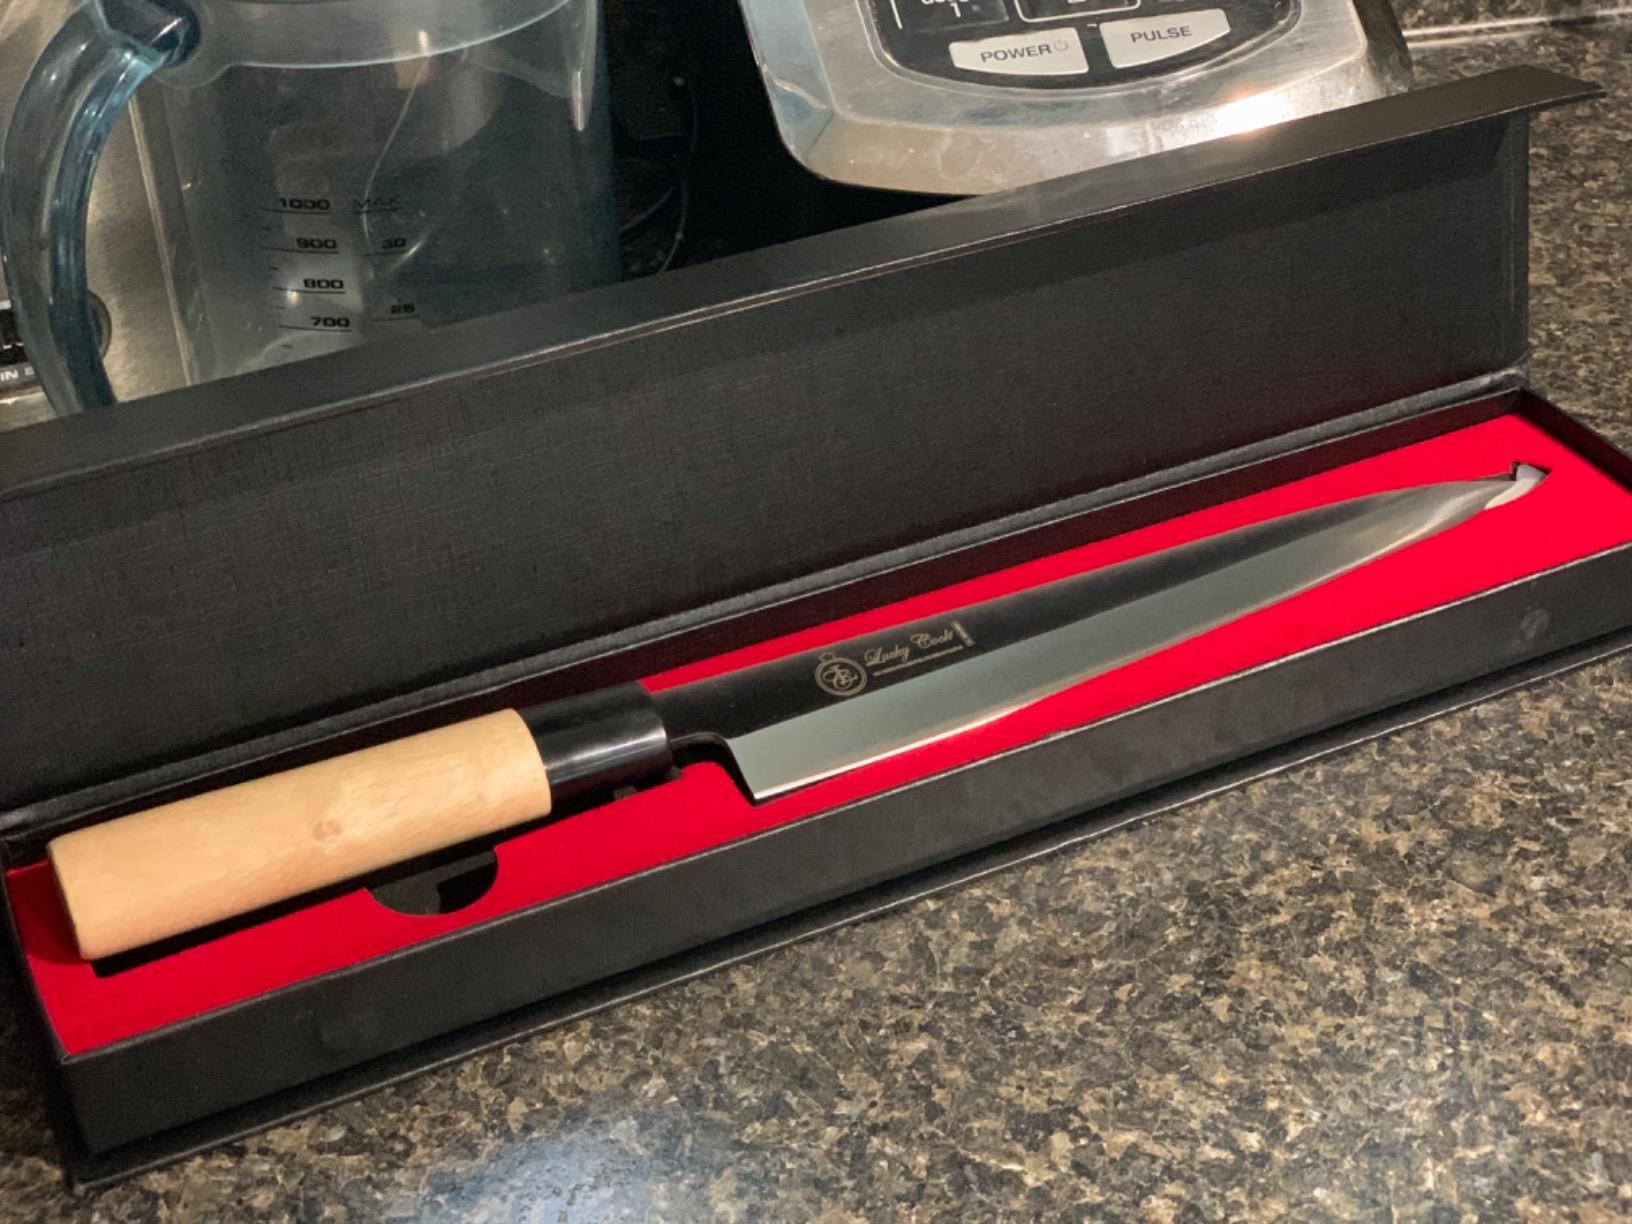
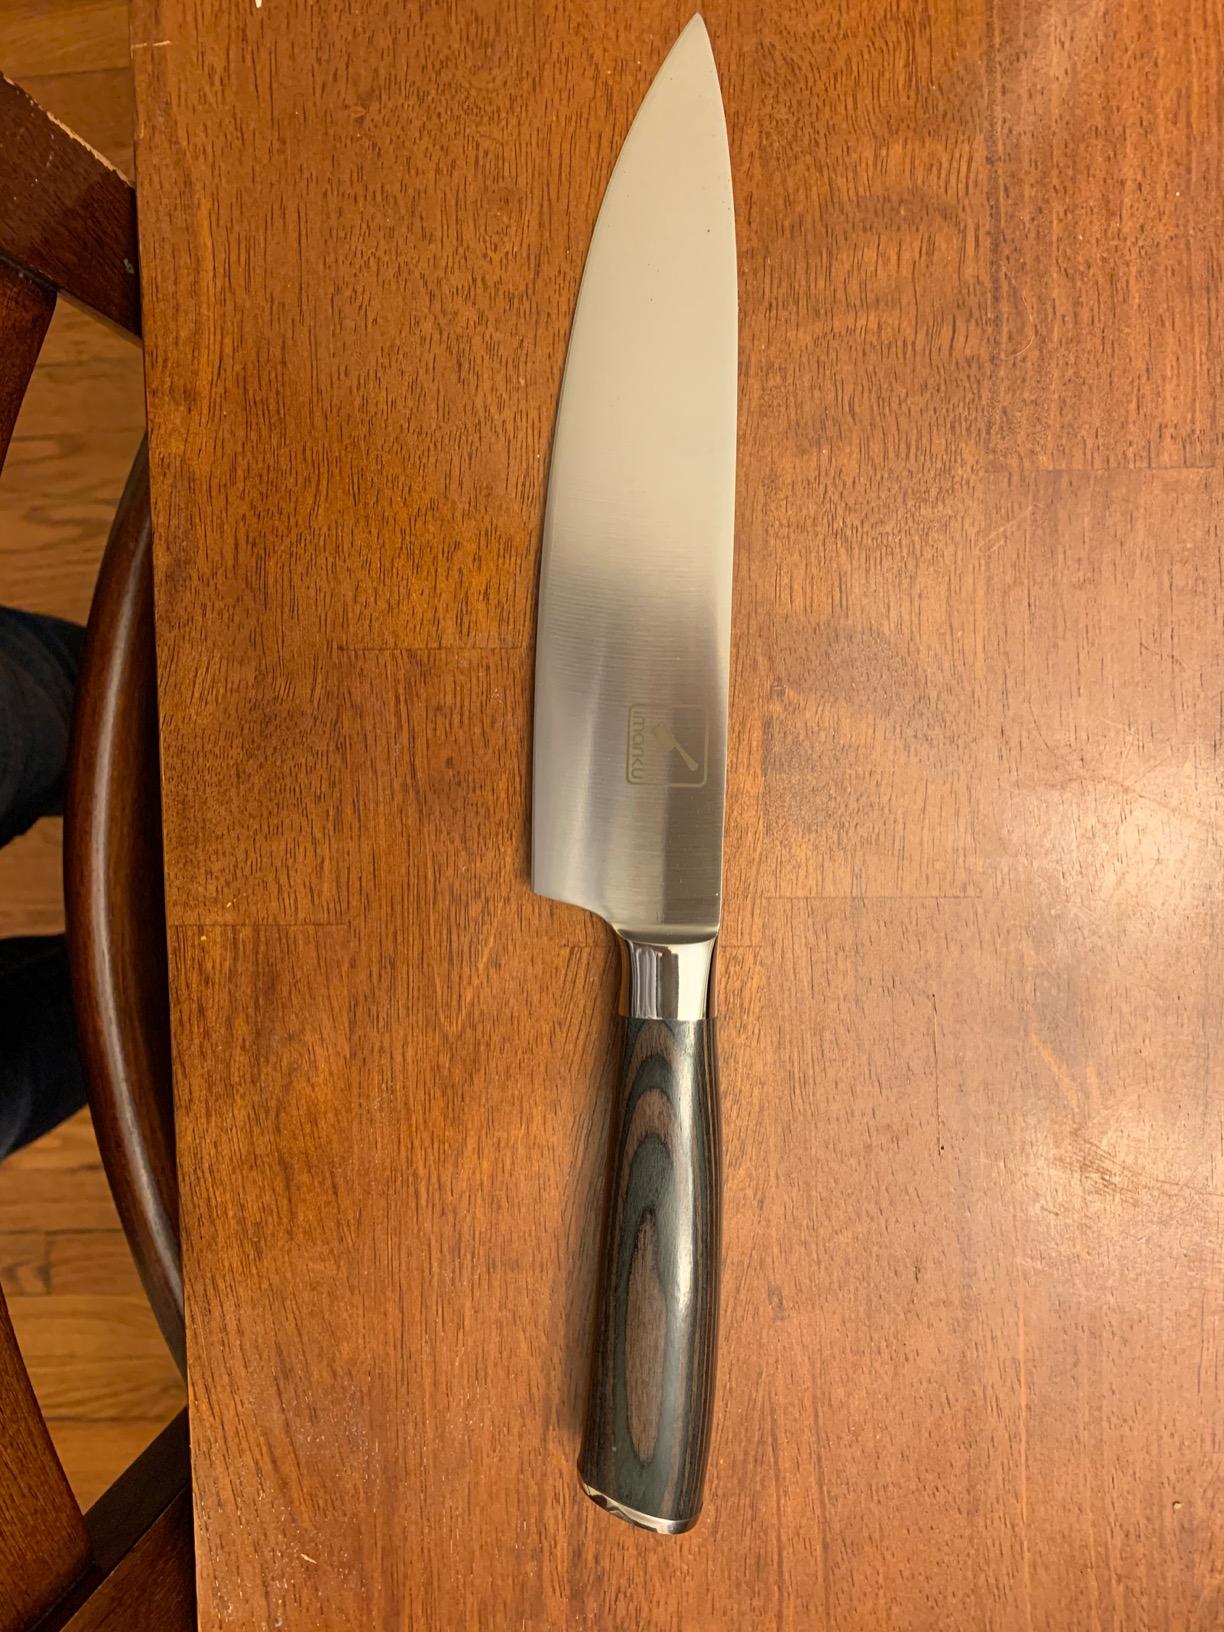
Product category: items_knife
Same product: no